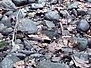
Surface type: gravel